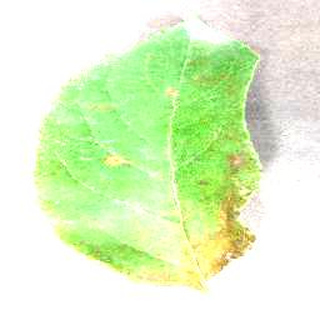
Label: apple_cedar_apple_rust